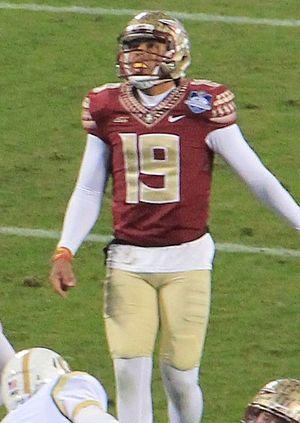
Roberto Aguayo, né le 17 mai 1994 à Mascotte, est un joueur américain de football américain.